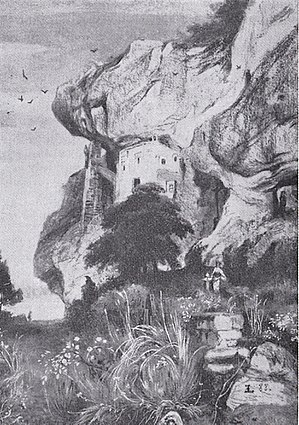
Emil Lugo
Isteiner Klotz af Emil Lugo (1888)
Emil Lugo var en tysk maler.